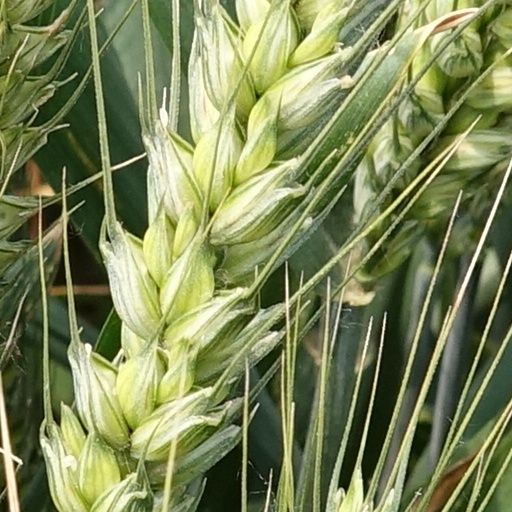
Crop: wheat